A Private War

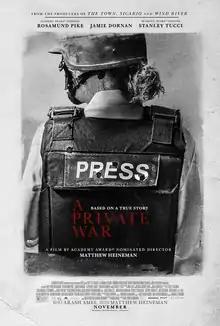
Theatrical release poster

A Private War is a 2018 American biographical war drama film directed by Matthew Heineman, and starring Rosamund Pike as journalist Marie Colvin. The film is based on the 2012 article "Marie Colvin’s Private War" in "Vanity Fair" by Marie Brenner. The film was written by Arash Amel and features Jamie Dornan, Tom Hollander and Stanley Tucci.